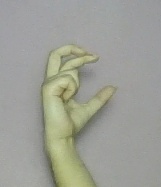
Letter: thal